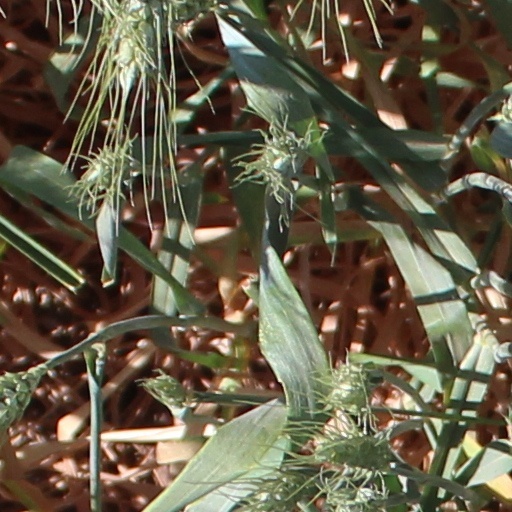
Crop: wheat